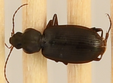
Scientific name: Calathus advena
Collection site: Niwot Ridge NEON (NIWO), plot NIWO_001